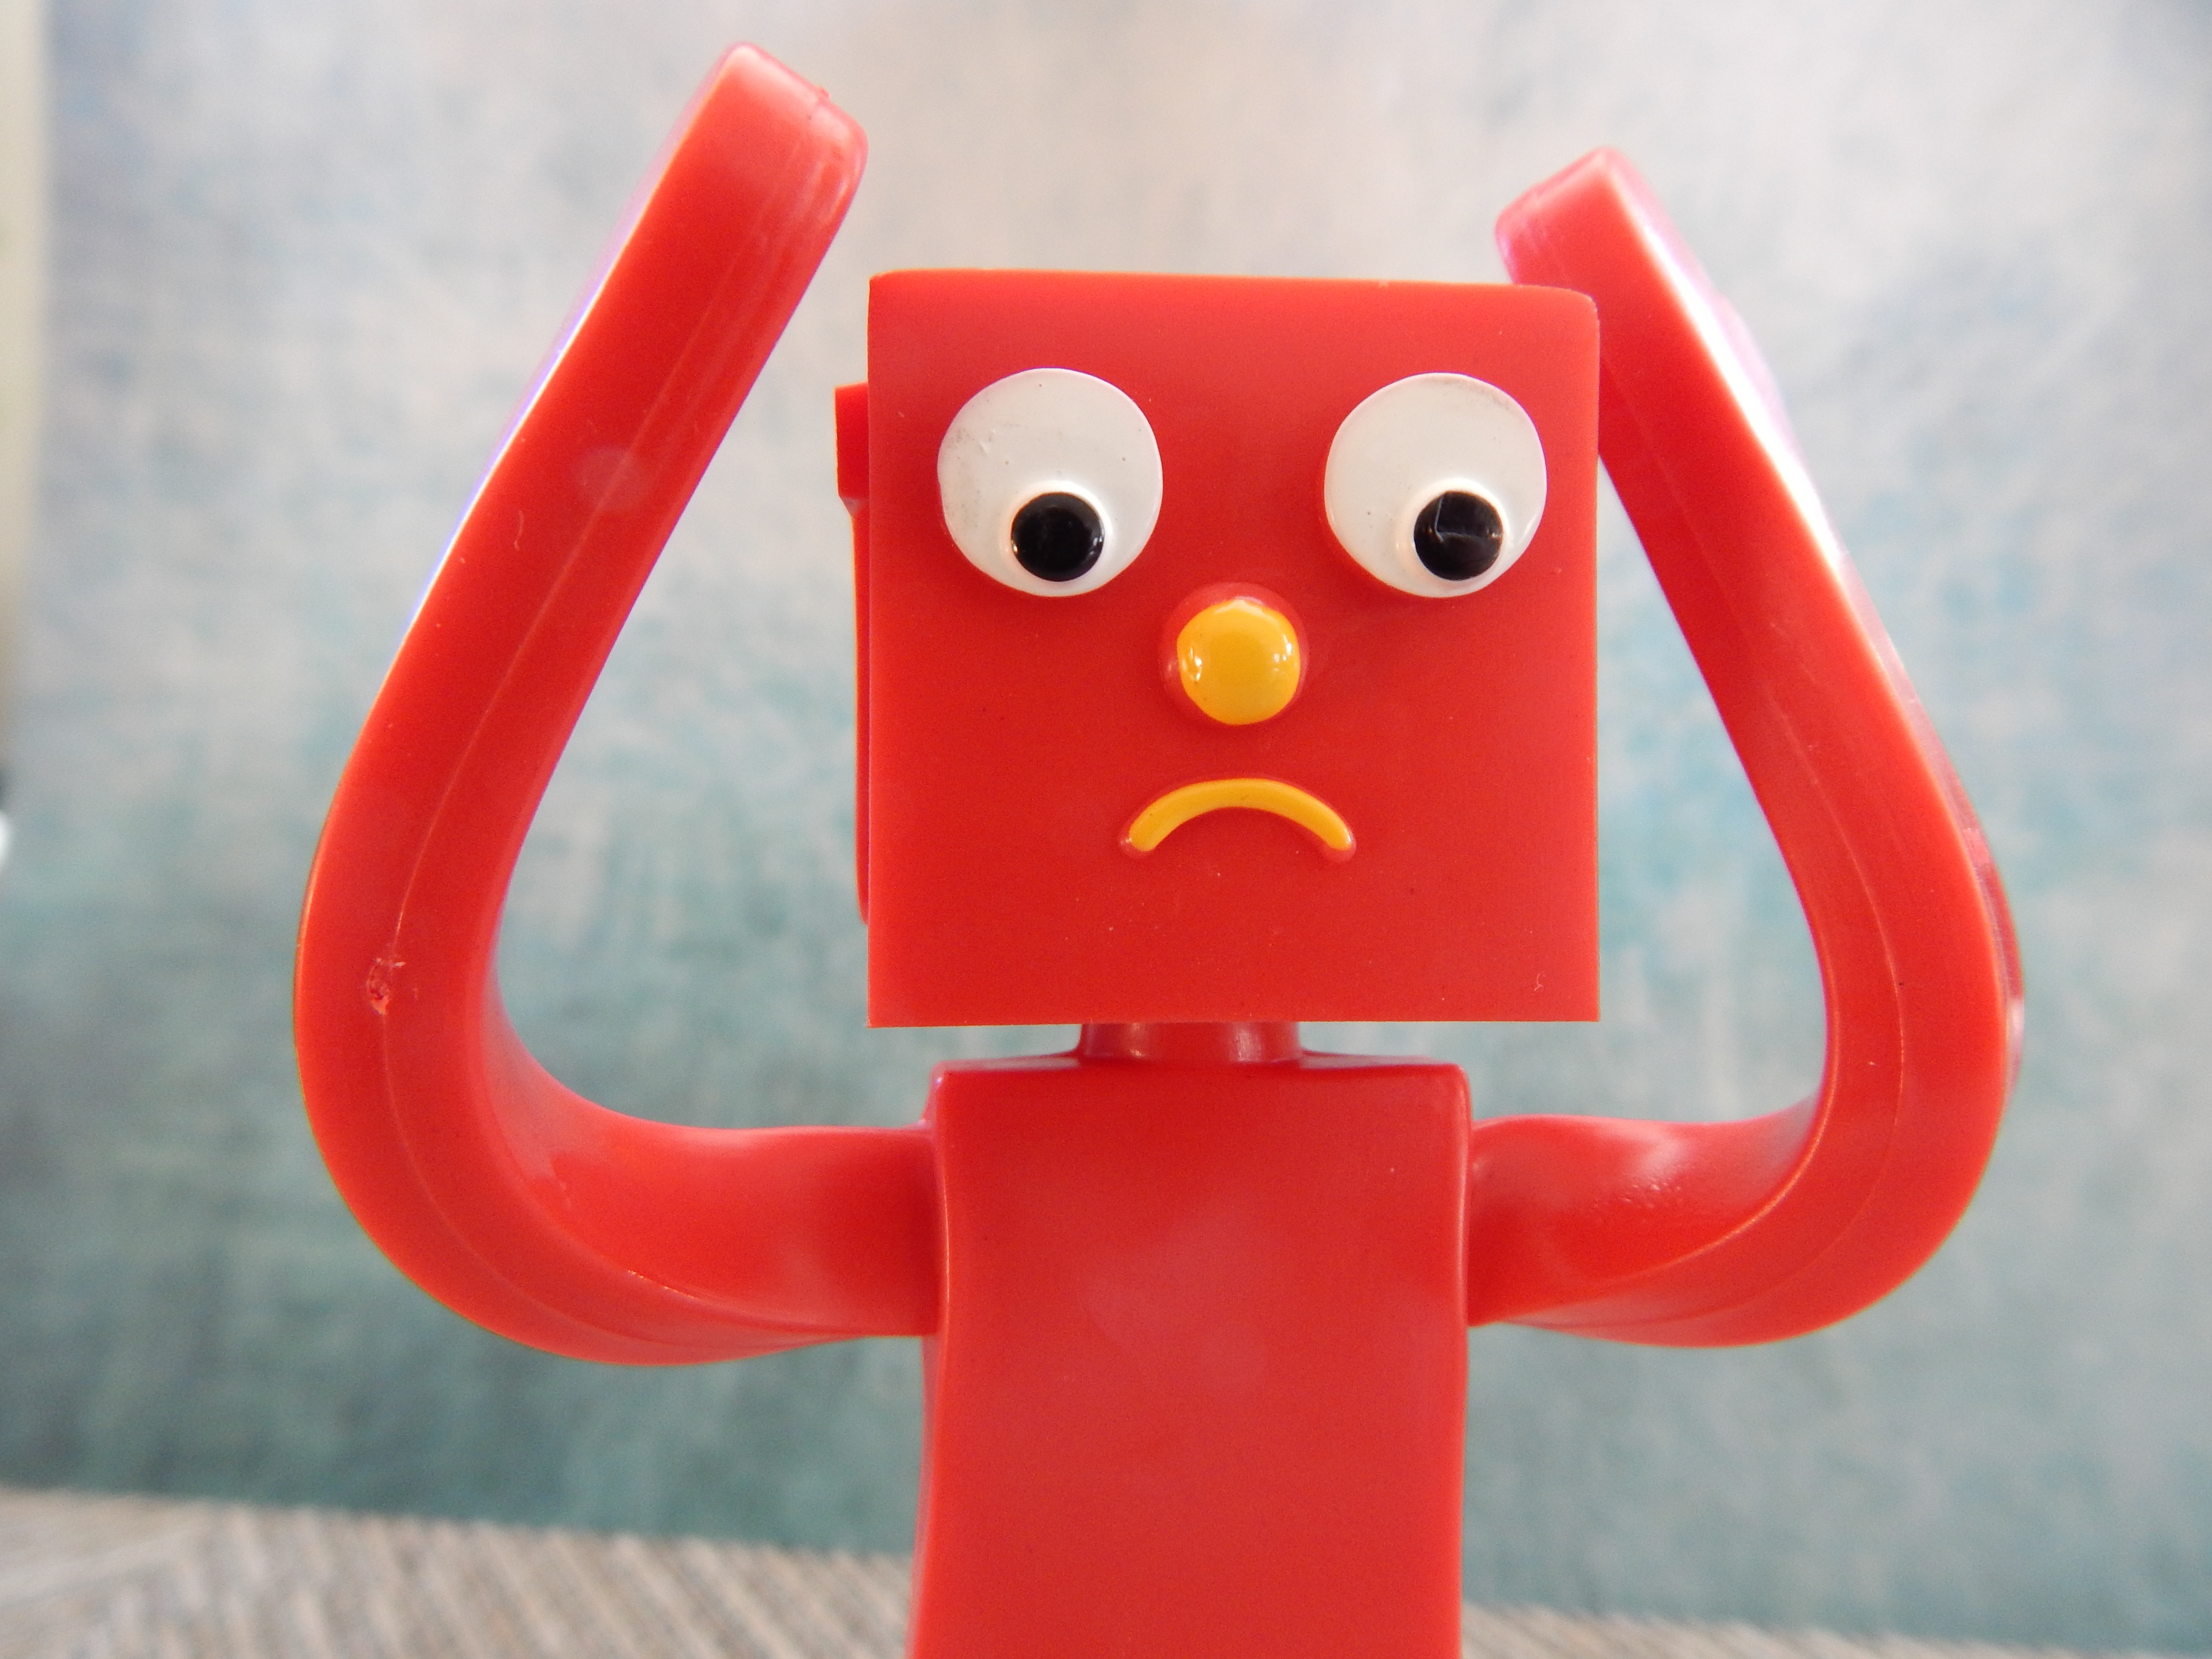
number, sadness, red, toy, sad, figurine, expression, comic, stress, emotion, depression, unhappy, cartoon, despair, confused, depressed, confusion, worried, upset, frustration, hopeless, frustrated, stuffed toy, worry